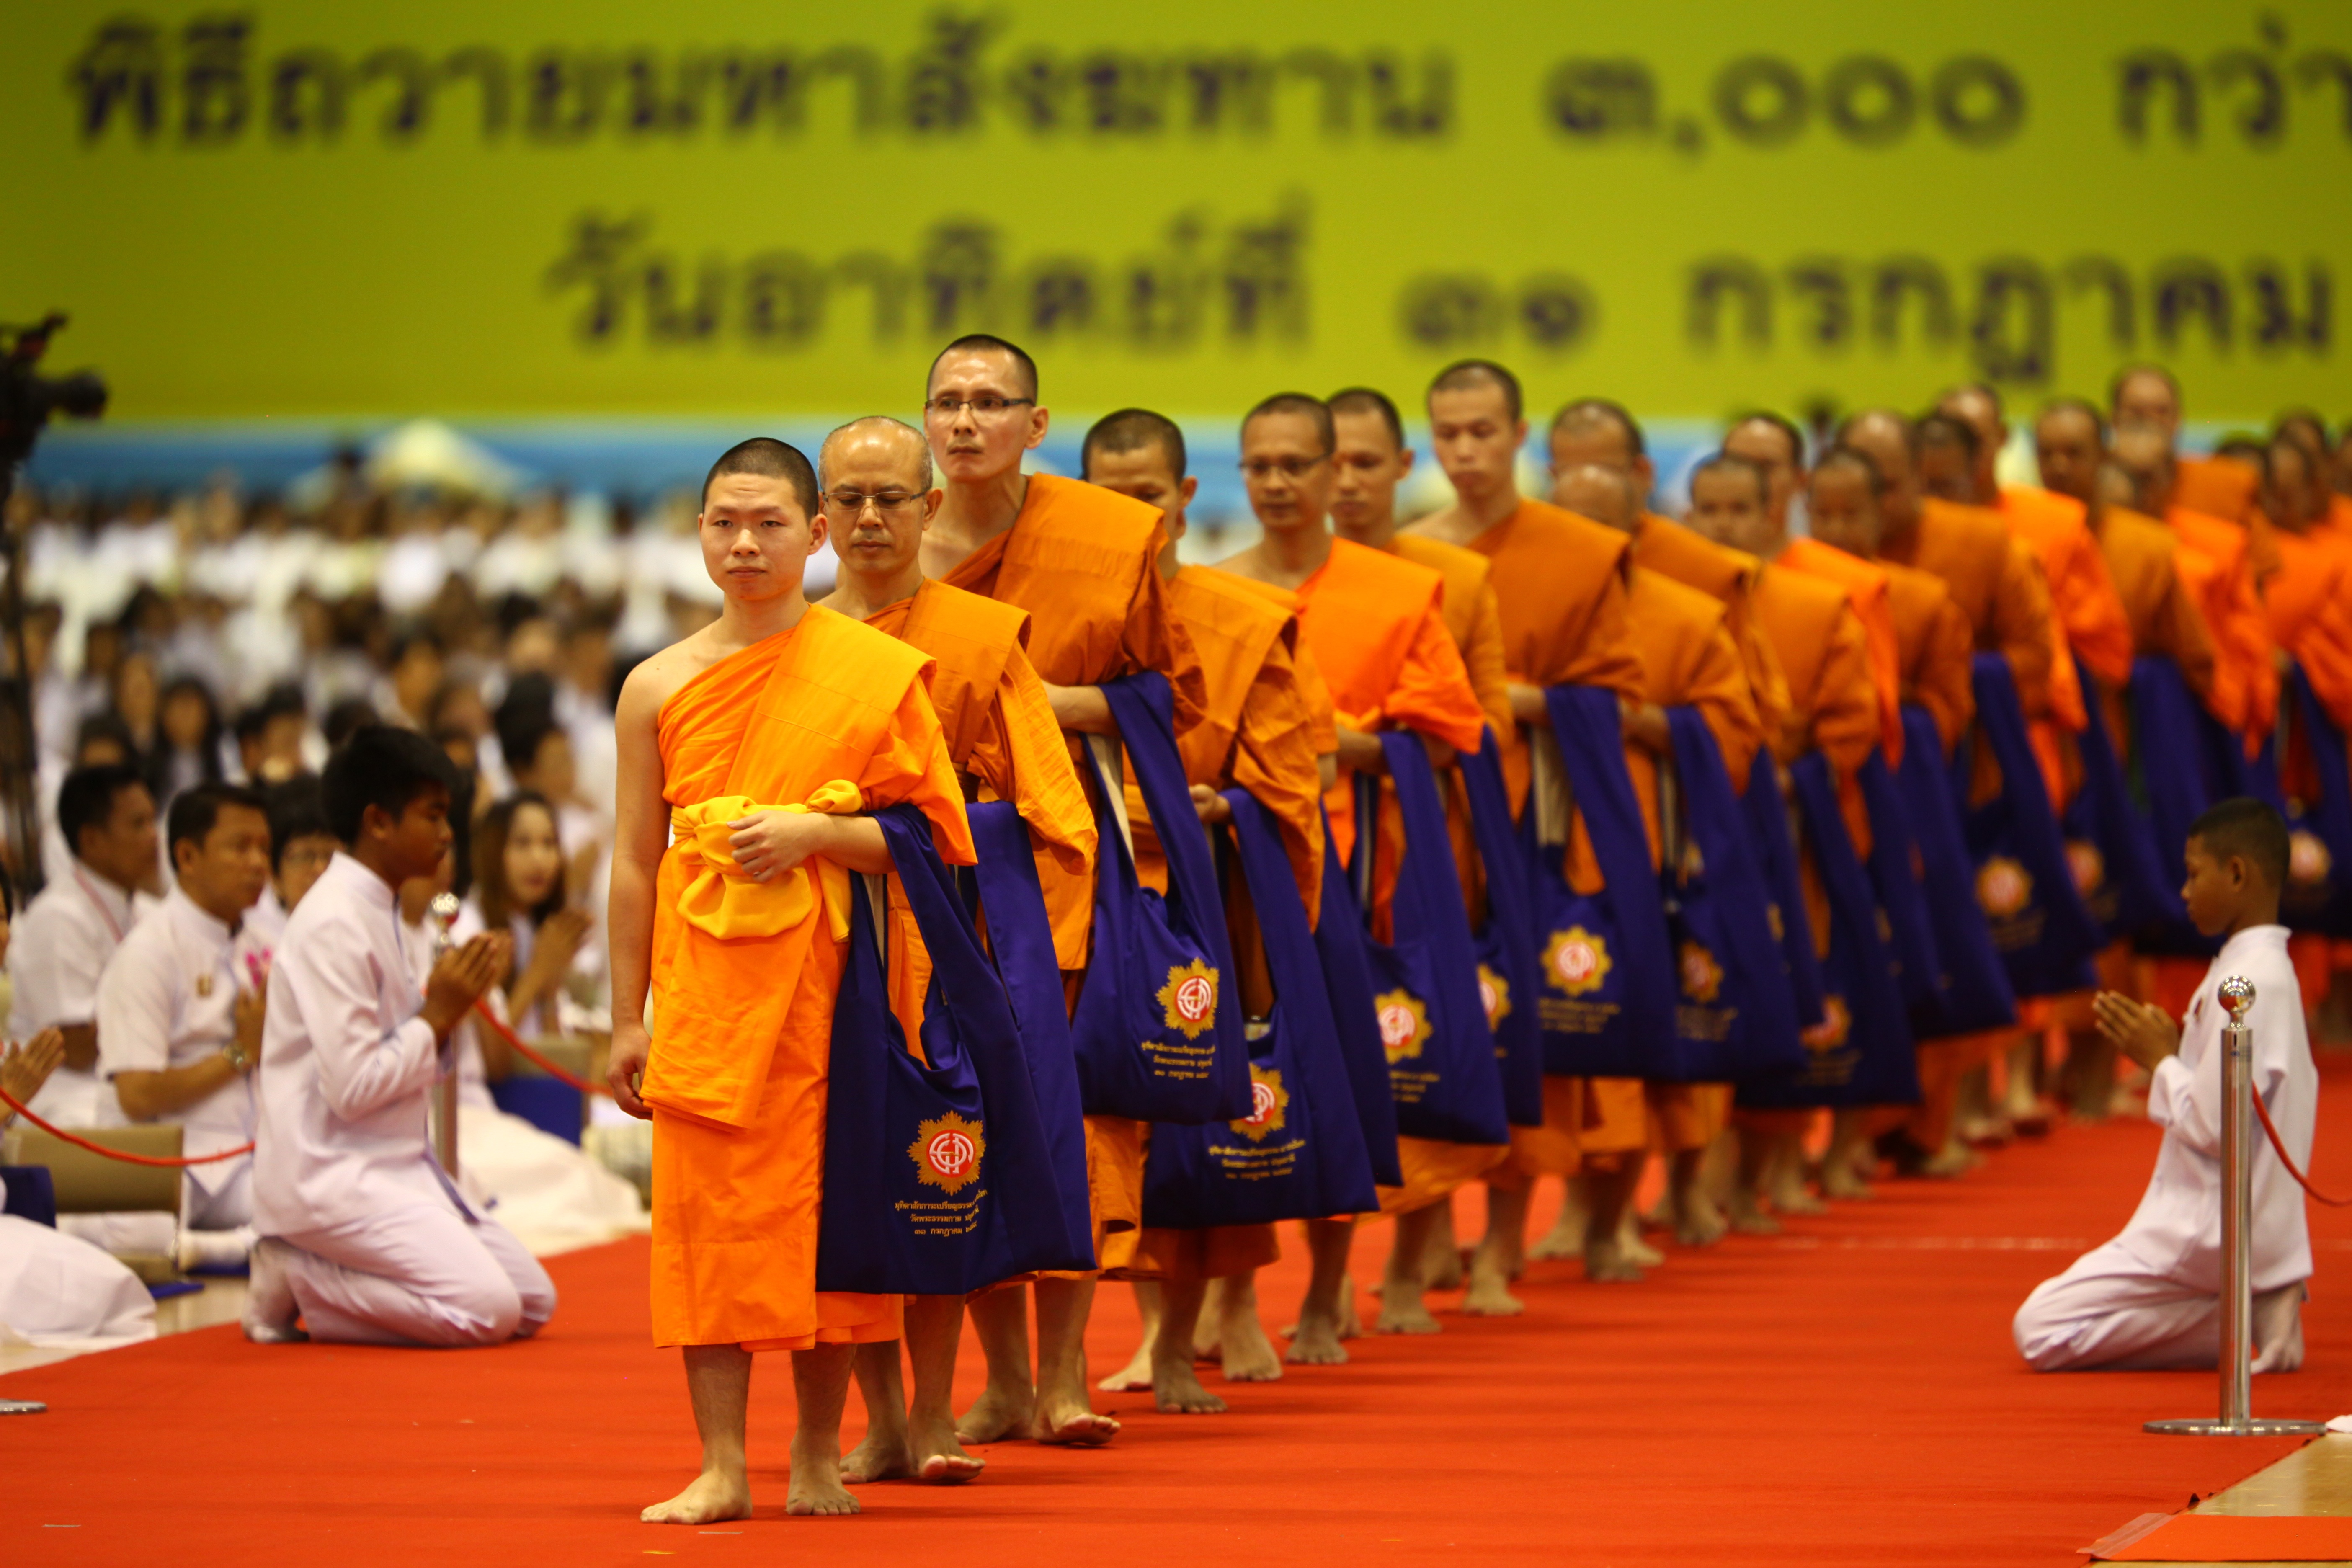
youth, nine sympathy sentence, earth day meditation, maha dhamma sermons, chinese martial arts